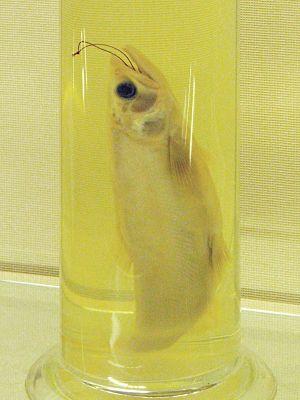
Le kokani noir, en japonais kunimasu, est une espèce de saumons japonais, originaire du lac Tazawa situé dans la préfecture d'Akita.